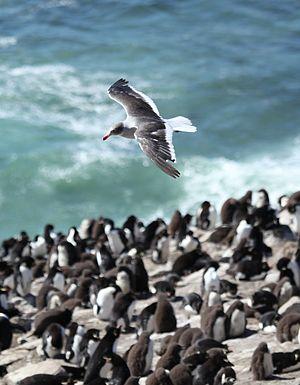
Le Goéland de Scoresby est une espèce d'oiseaux néotropicaux, de la famille des Laridae.